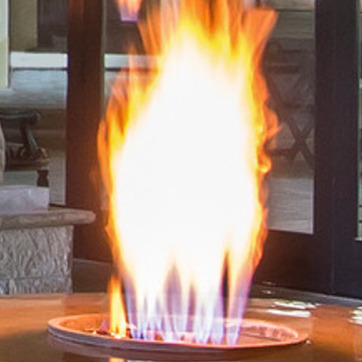
Material: other